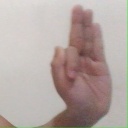
अक्षर: फ